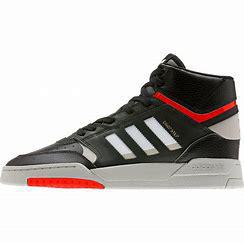
Brand: adidas
Model: originals Adidas Originals Drop Step